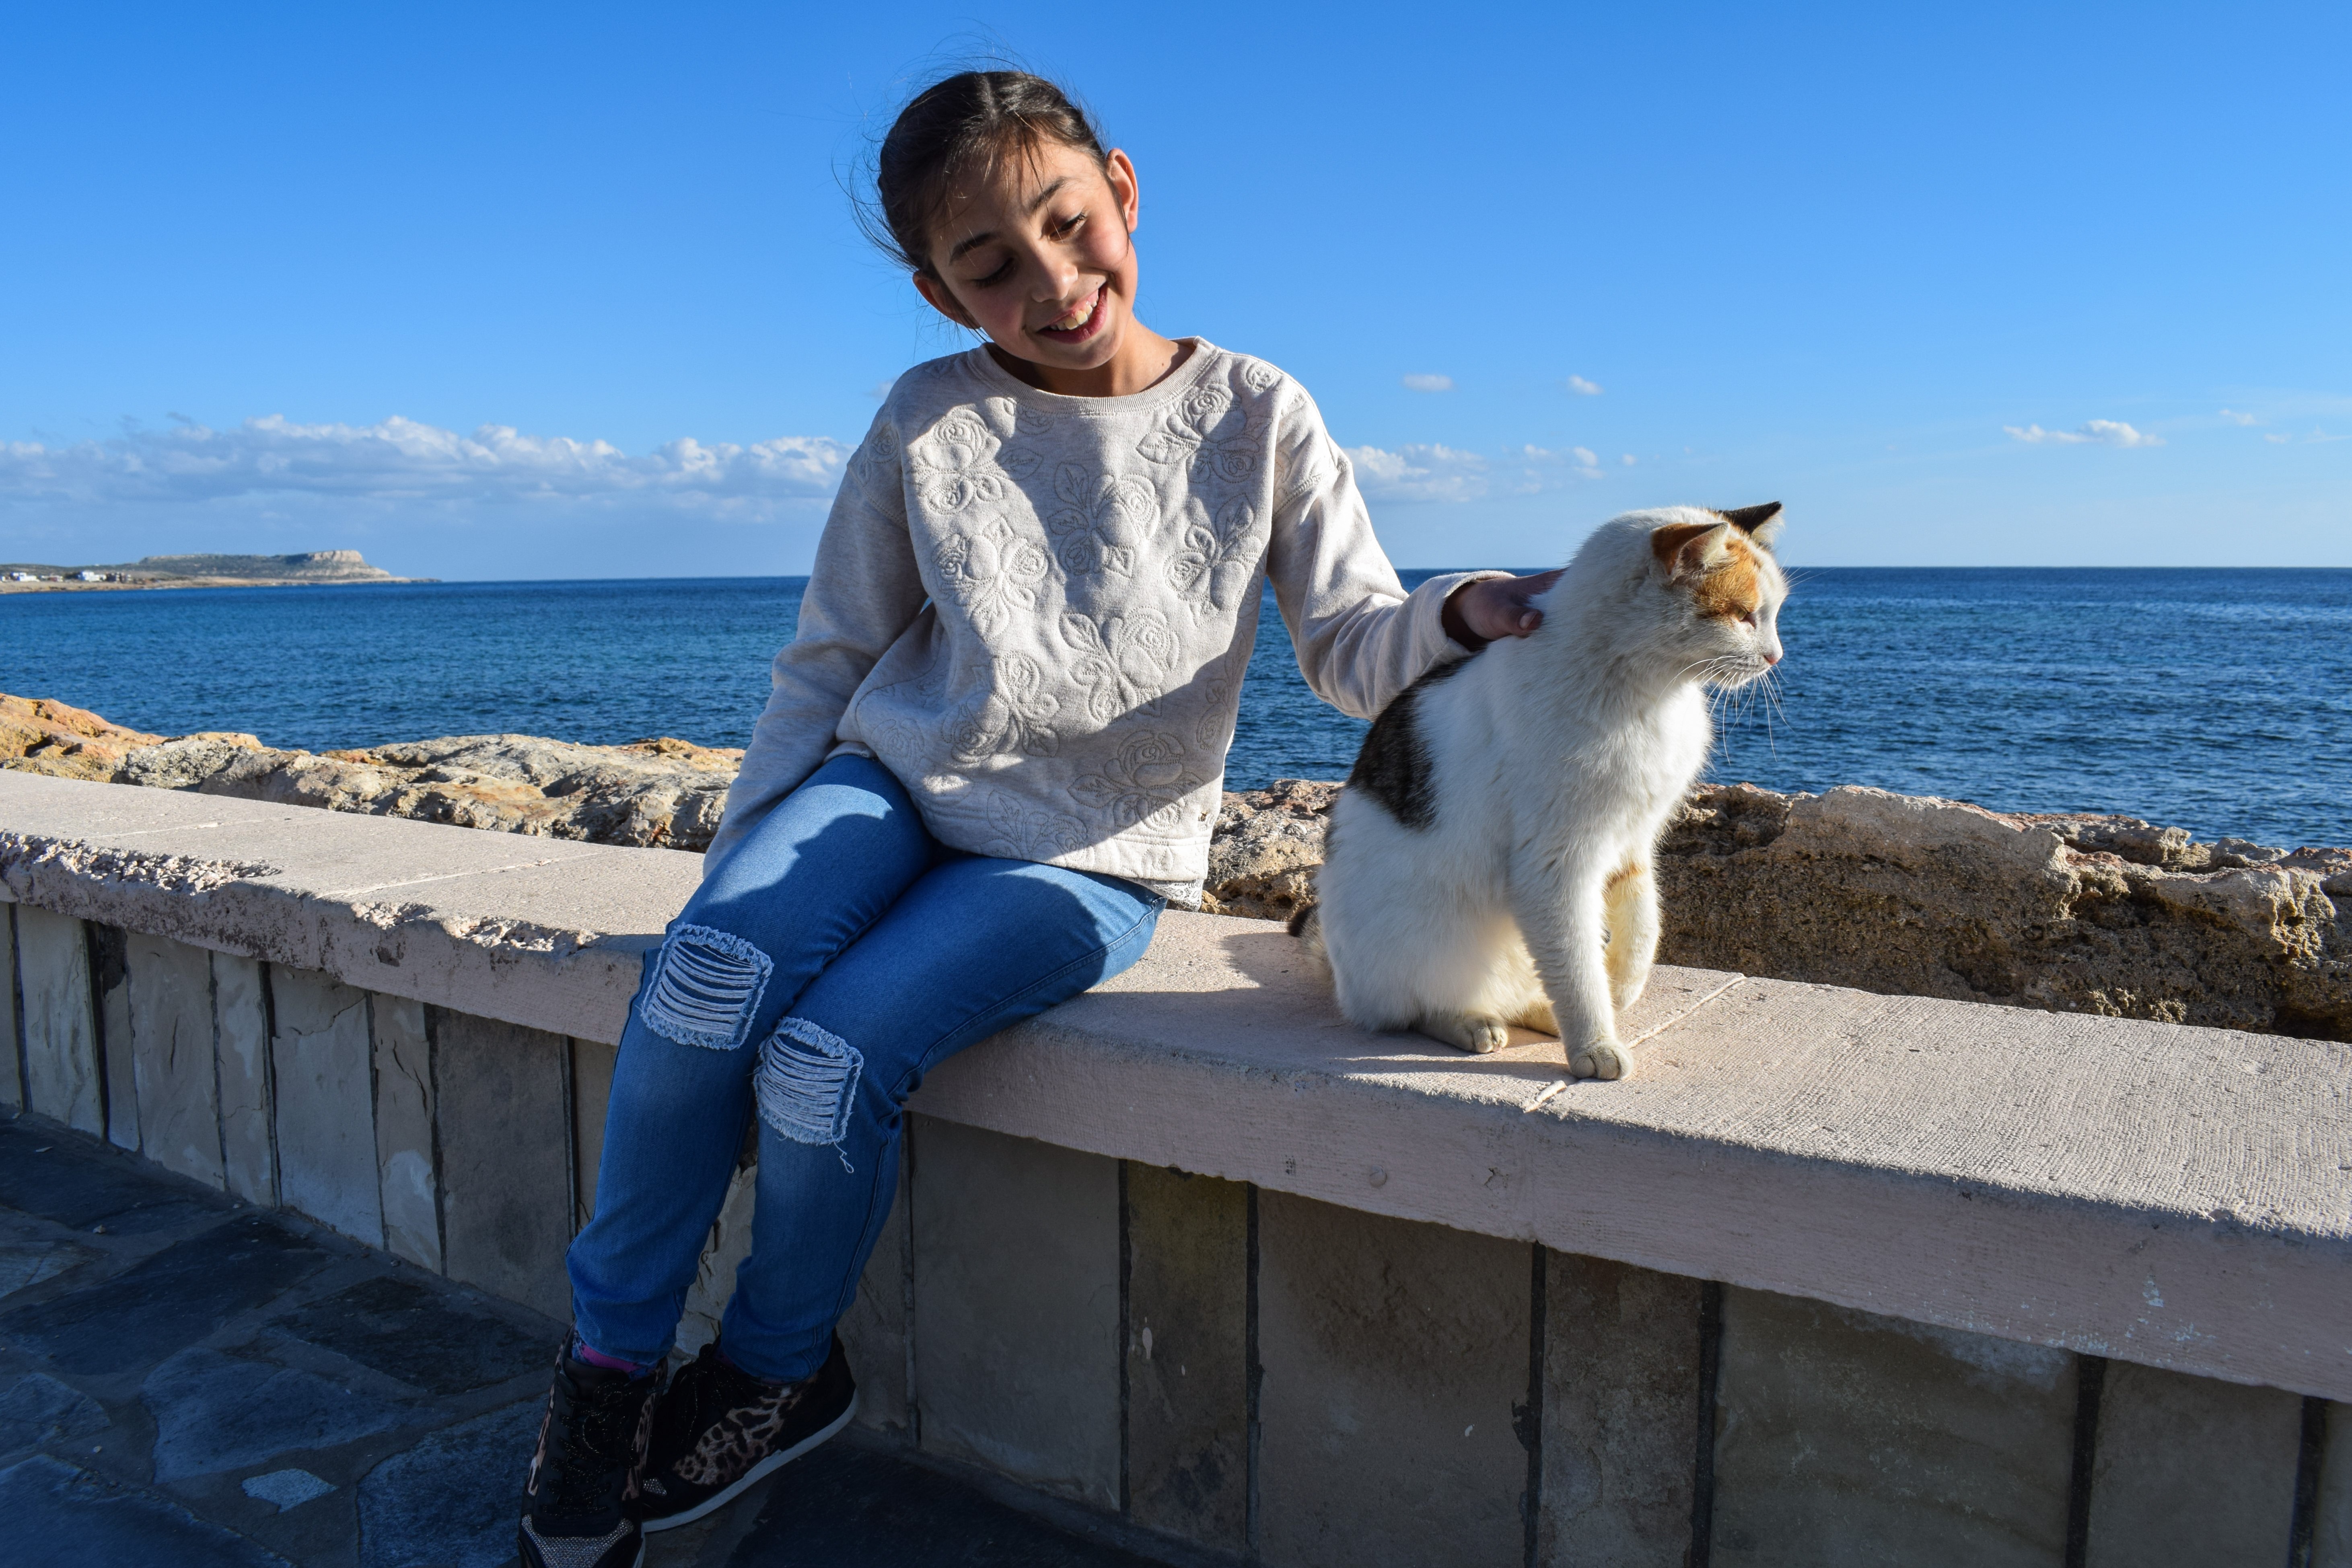
beach, sea, coast, outdoor, winter, girl, kid, vacation, cat, communication, child, blue, playing, childhood, season, stray, loving animals